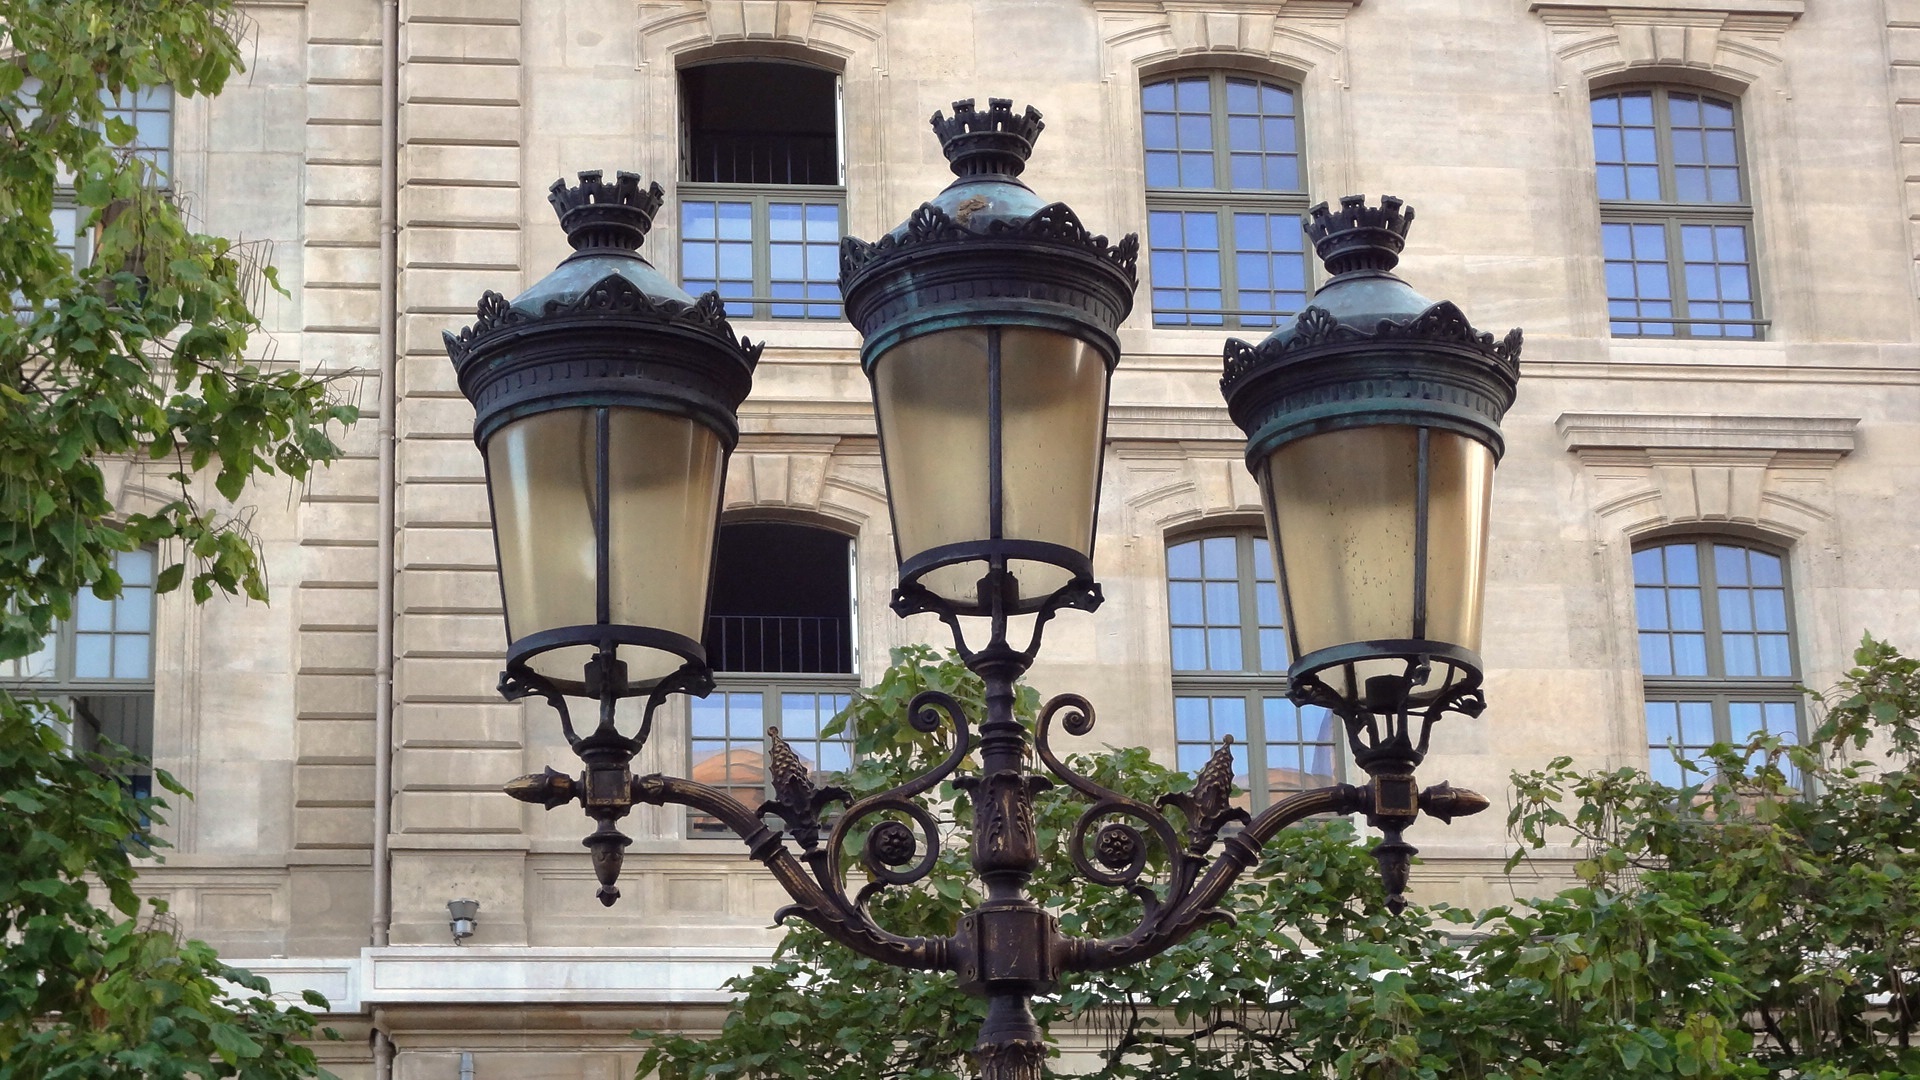
window, paris, france, column, landmark, facade, street light, lighting, sculpture, light fixture, light pole